Rorschach (character)

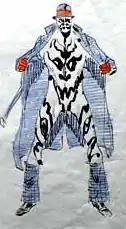
Dave Gibbons' original design of Rorschach

As with the rest of the main characters of "Watchmen", Alan Moore based Rorschach on Charlton Comics characters, using them as a "starting point". The characters Rorschach was specifically based on were the Question (a Charlton character) and Mr. A, two comic book characters created by Steve Ditko.